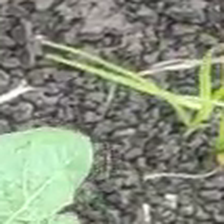
Weed species: Digitaria_SP_(Digitaria Sanguinalis )